Food security

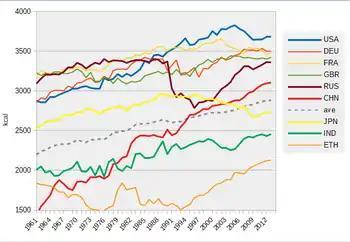
Growth of World Food Supply (caloric base) per capita

Famines have been frequent in world history. Some have killed millions and substantially diminished the population of a large area. The most common causes have been drought and war, but the greatest famines in history were caused by economic policy. One economic policy example of famine was the Holodomor (Great Famine) induced by the Soviet Union's communist economic policy resulting in 7–10 million deaths.